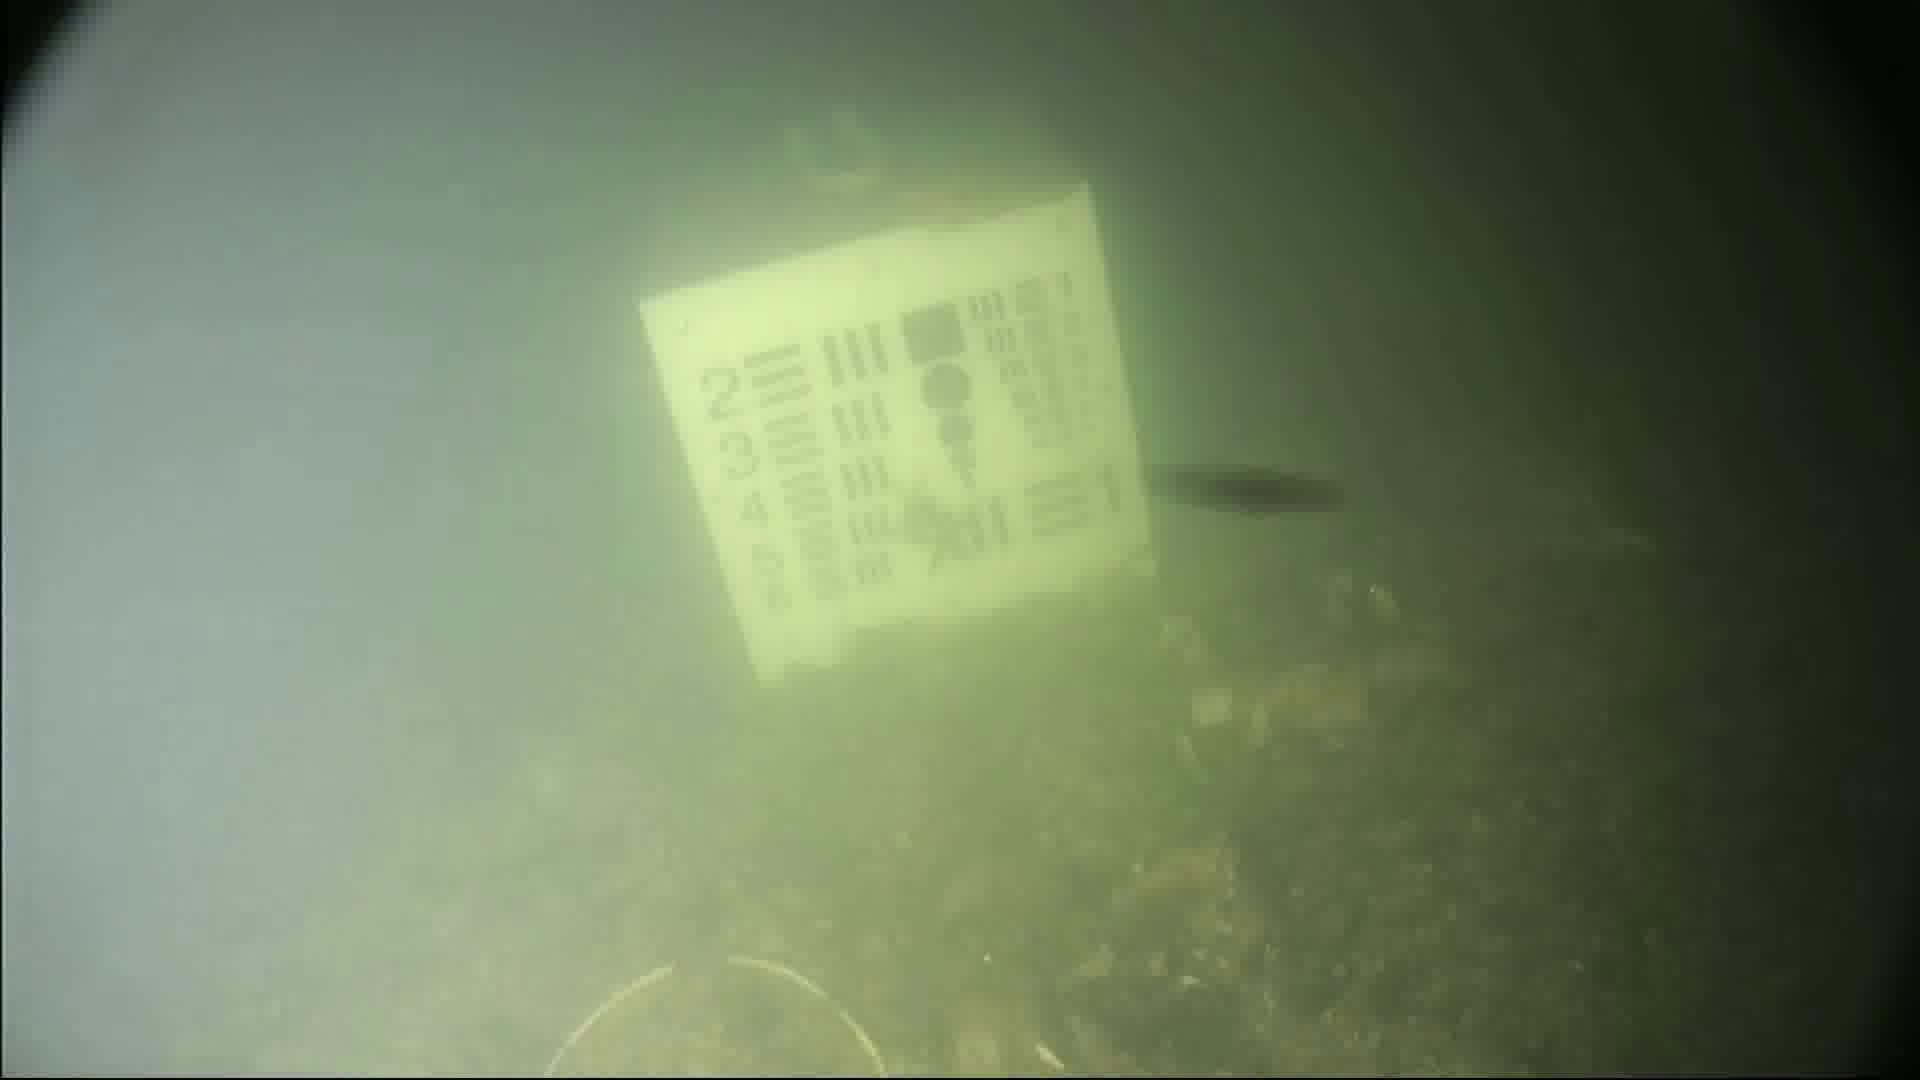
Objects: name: starfish